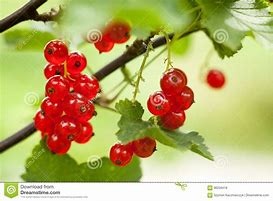
Label: redcurrant